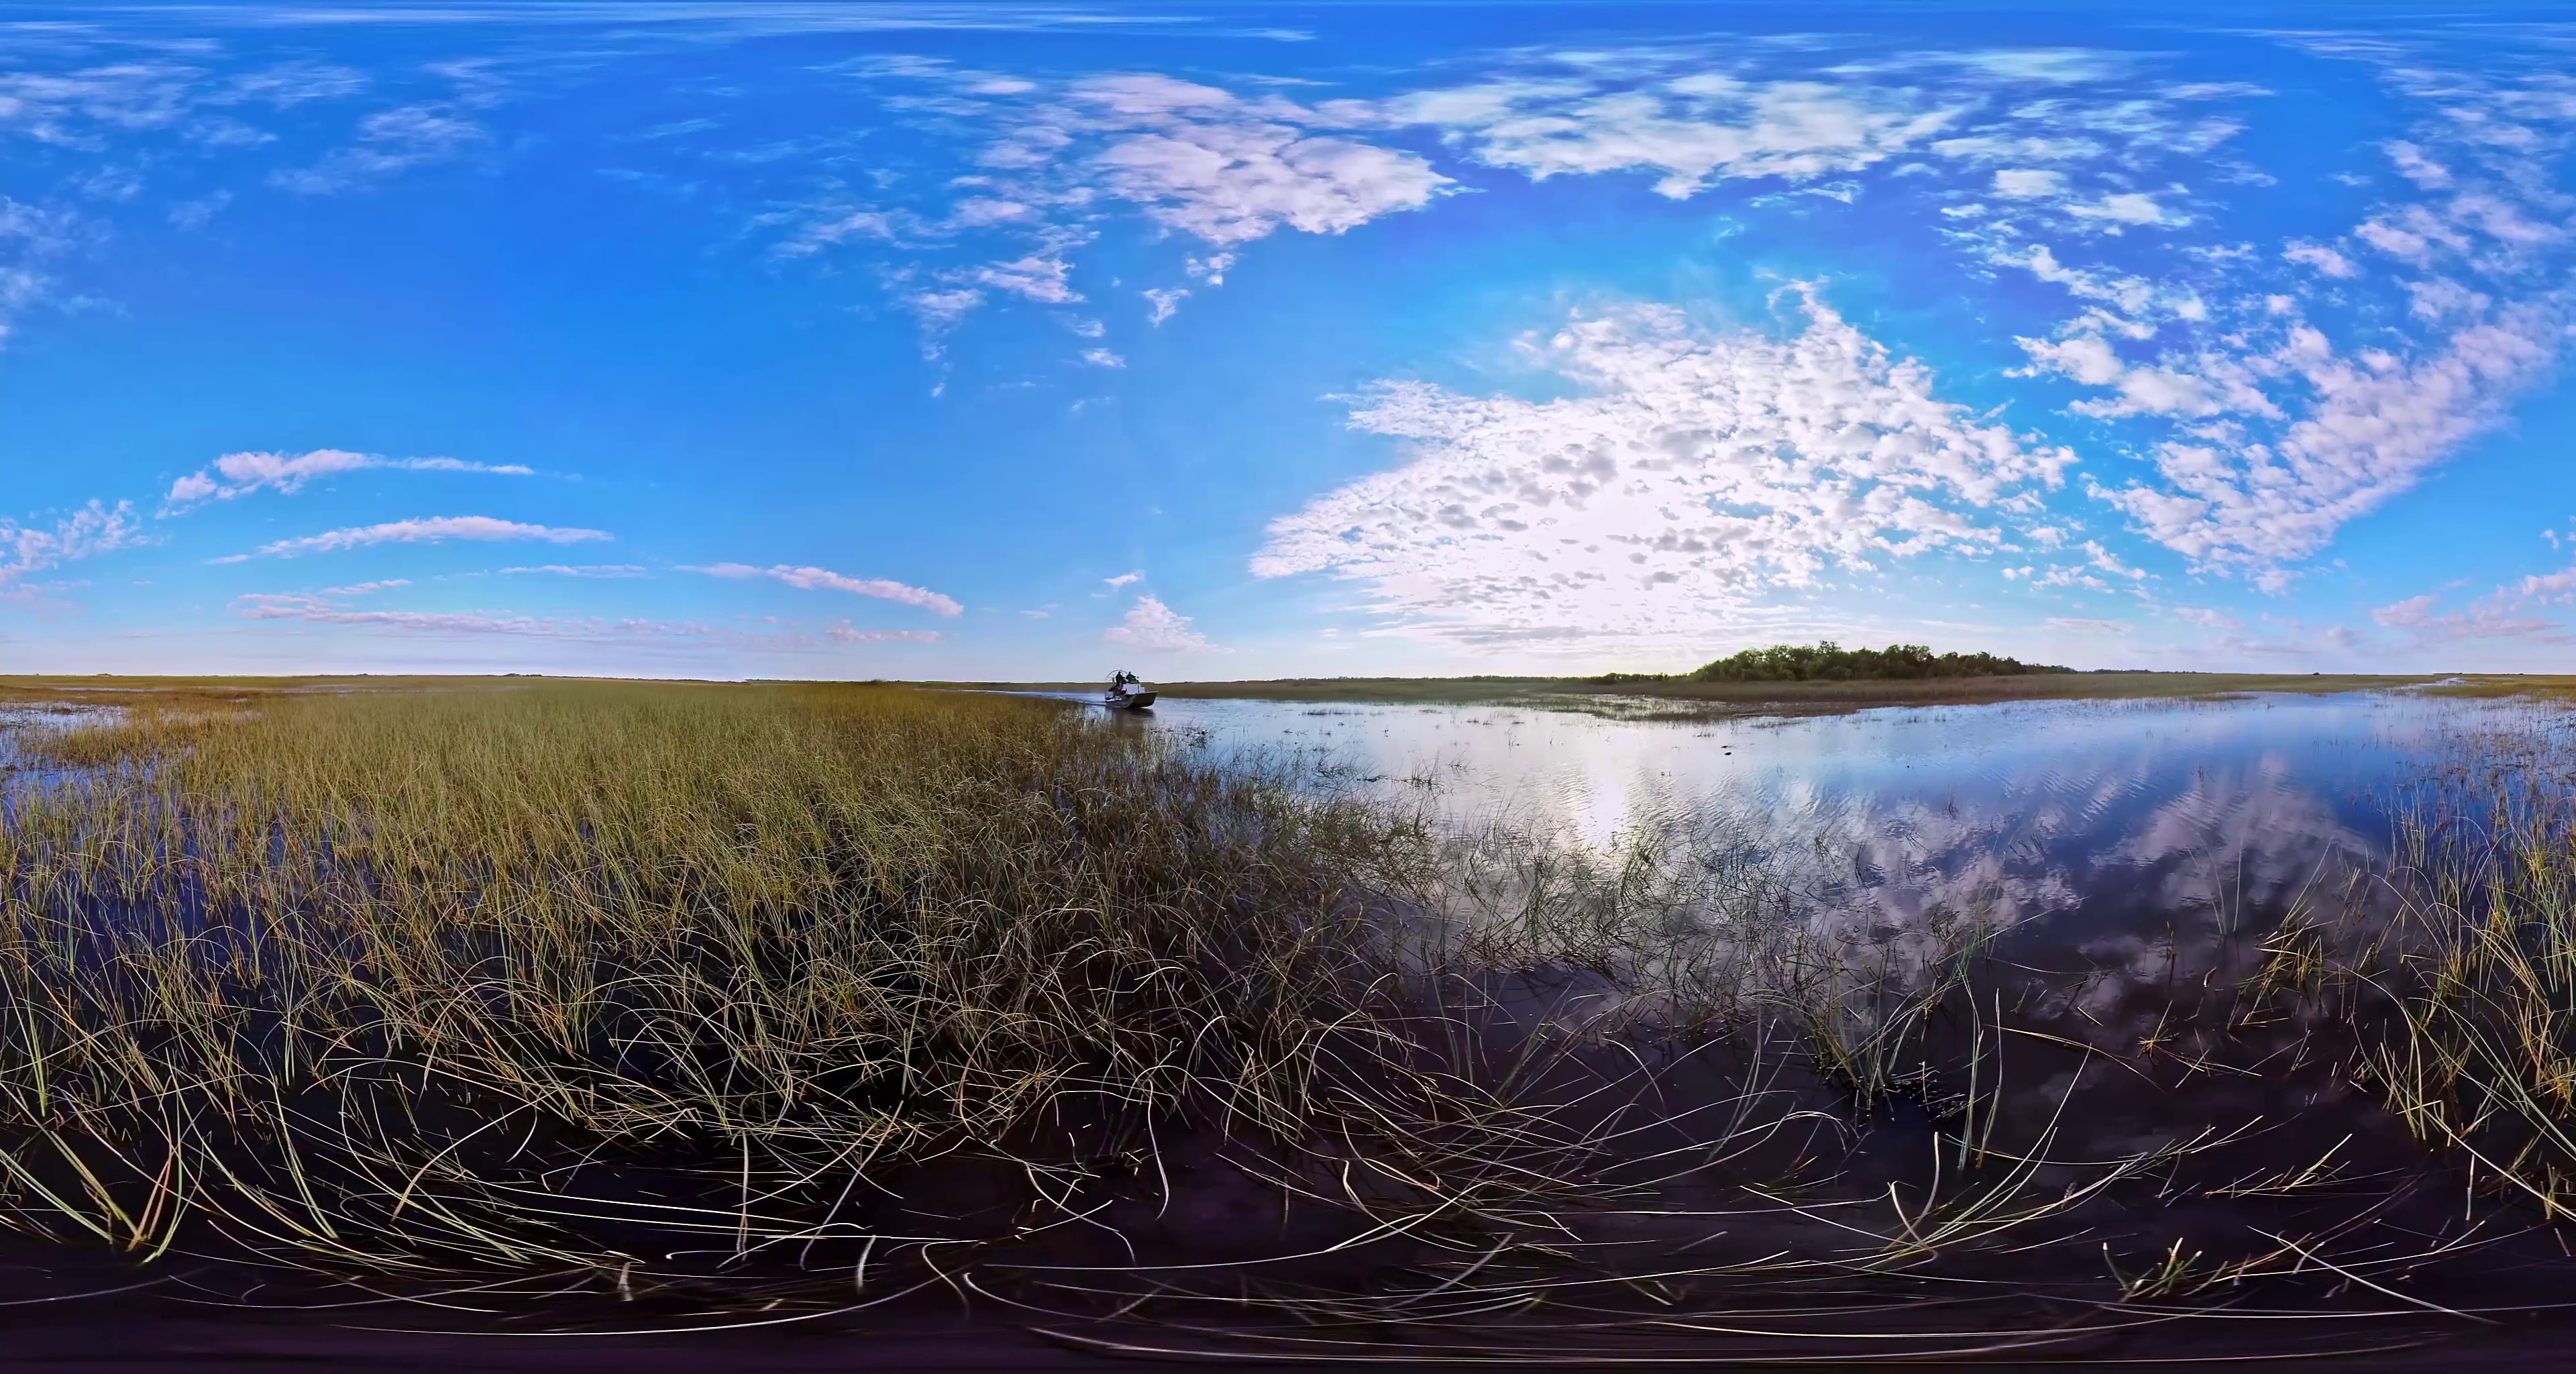
Referred object: the small boat on the water

Referred object: the small white boat